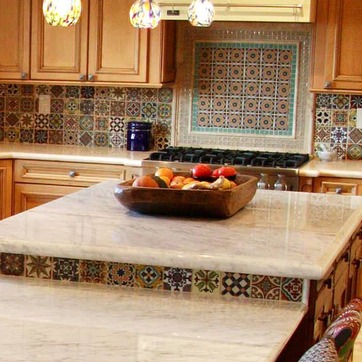
Material: food